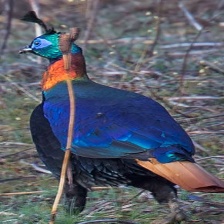
Species: HIMALAYAN MONAL
Scientific name: LOPHOPHORUS IMPEJANUS